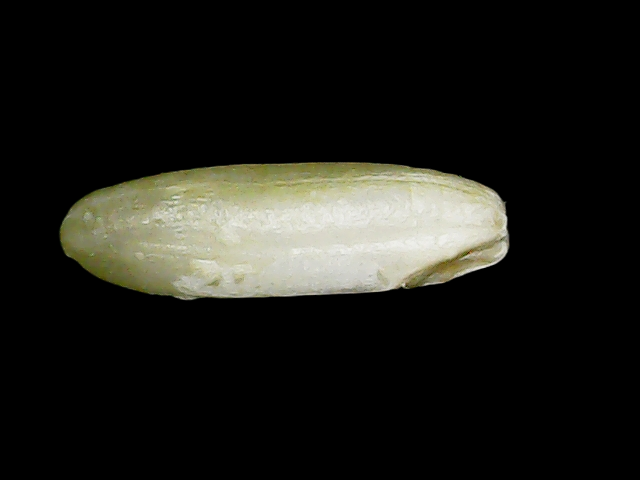
Rice variety: Binadhan24